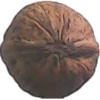
Label: Walnut 1